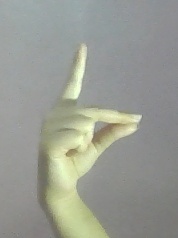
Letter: ta